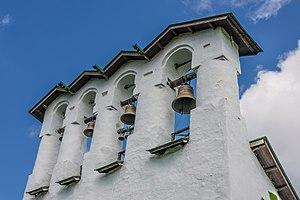
Iouri Spegalsky est un architecte russe réputé, restaurateur, artiste et connaisseur en matière d'architecture de la ville de Pskov.
L'église de l'Épiphanie de Zapskovié est une église orthodoxe de Pskov en Russie située dans le quartier de Zapskovié sur la rive droite de la Pskova. C'est un monument historique protégé depuis 1960.